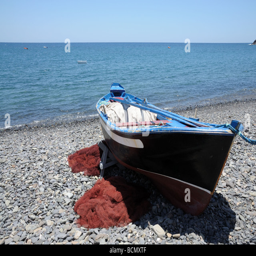
fishing boat on the beach .